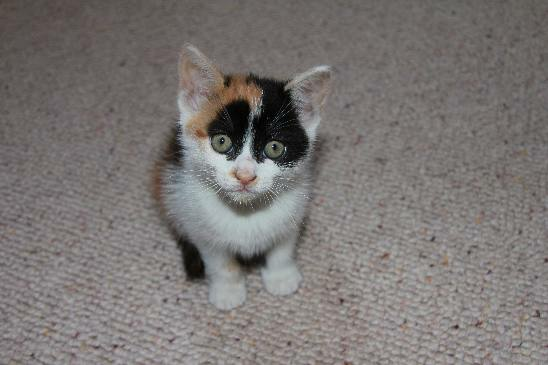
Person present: No